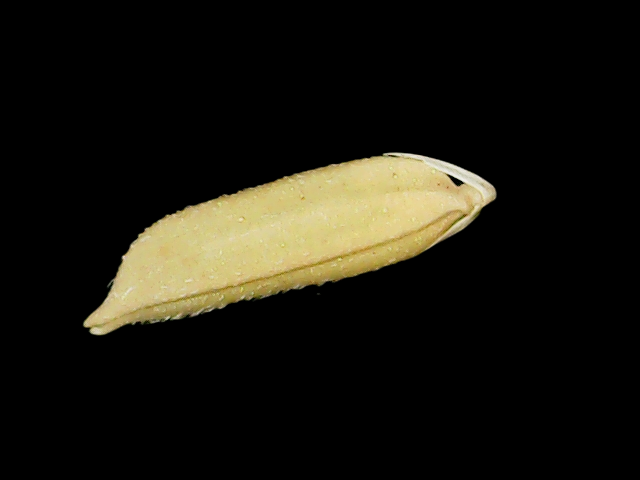
Rice variety: Binadhan07